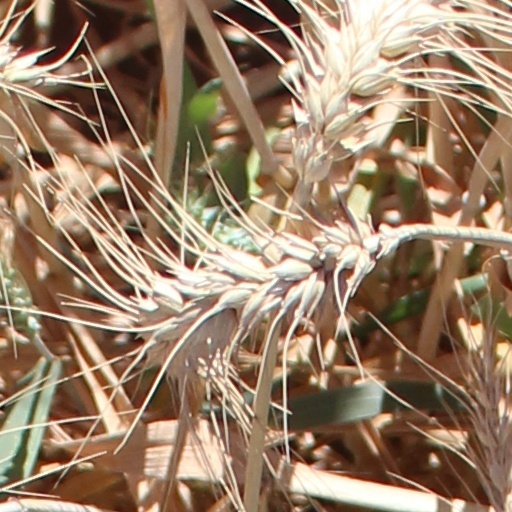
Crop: wheat